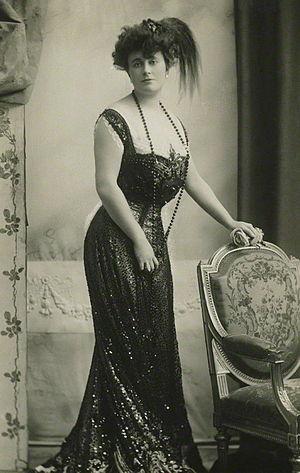
Kitty Gordon est une actrice britannique de théâtre et du cinéma muet.